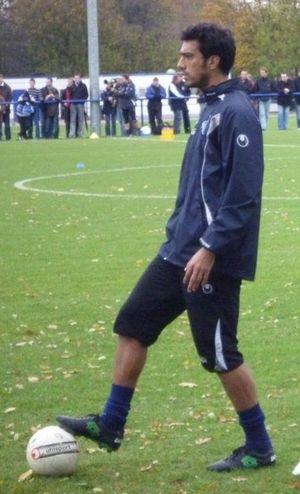
Tiago Coelho Branco Calvano, plus connu comme Tiago Calvano, né le 10 mai 1981 à Rio de Janeiro, est un footballeur brésilien qui joue au poste de défenseur central aux Harrisburg City Islanders en USL.